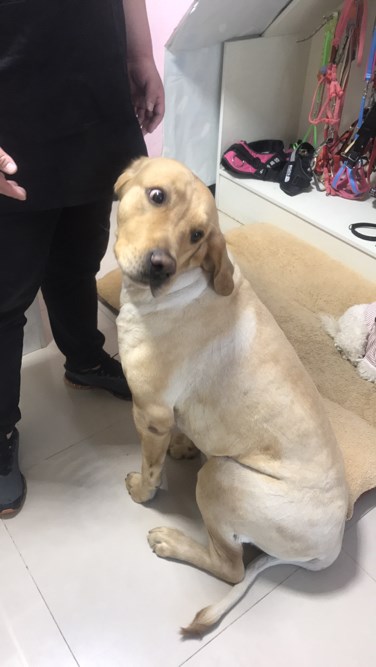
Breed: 3580-n000122-Labrador_retriever